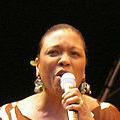
Age: 55